Military deception

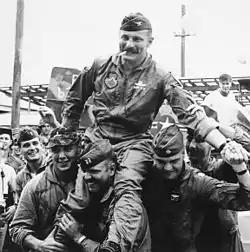
Robin Olds, who led the Operation Bolo deception, is celebrated after completing his 100th aerial combat mission in September 1967

Deception played an important part in the war in North Africa. In 1941, a British Army unit led by magician and illusionist Jasper Maskelyne prevented the destruction of Alexandria, Egypt by using lights to recreate the nighttime image of the city, while blacking out the actual city lights. Coupled with explosives that simulated German bombs landing on the city, Maskelyne's illusion caused German planes to release their ordnance on the empty coastal site he had prepared rather than on the city.